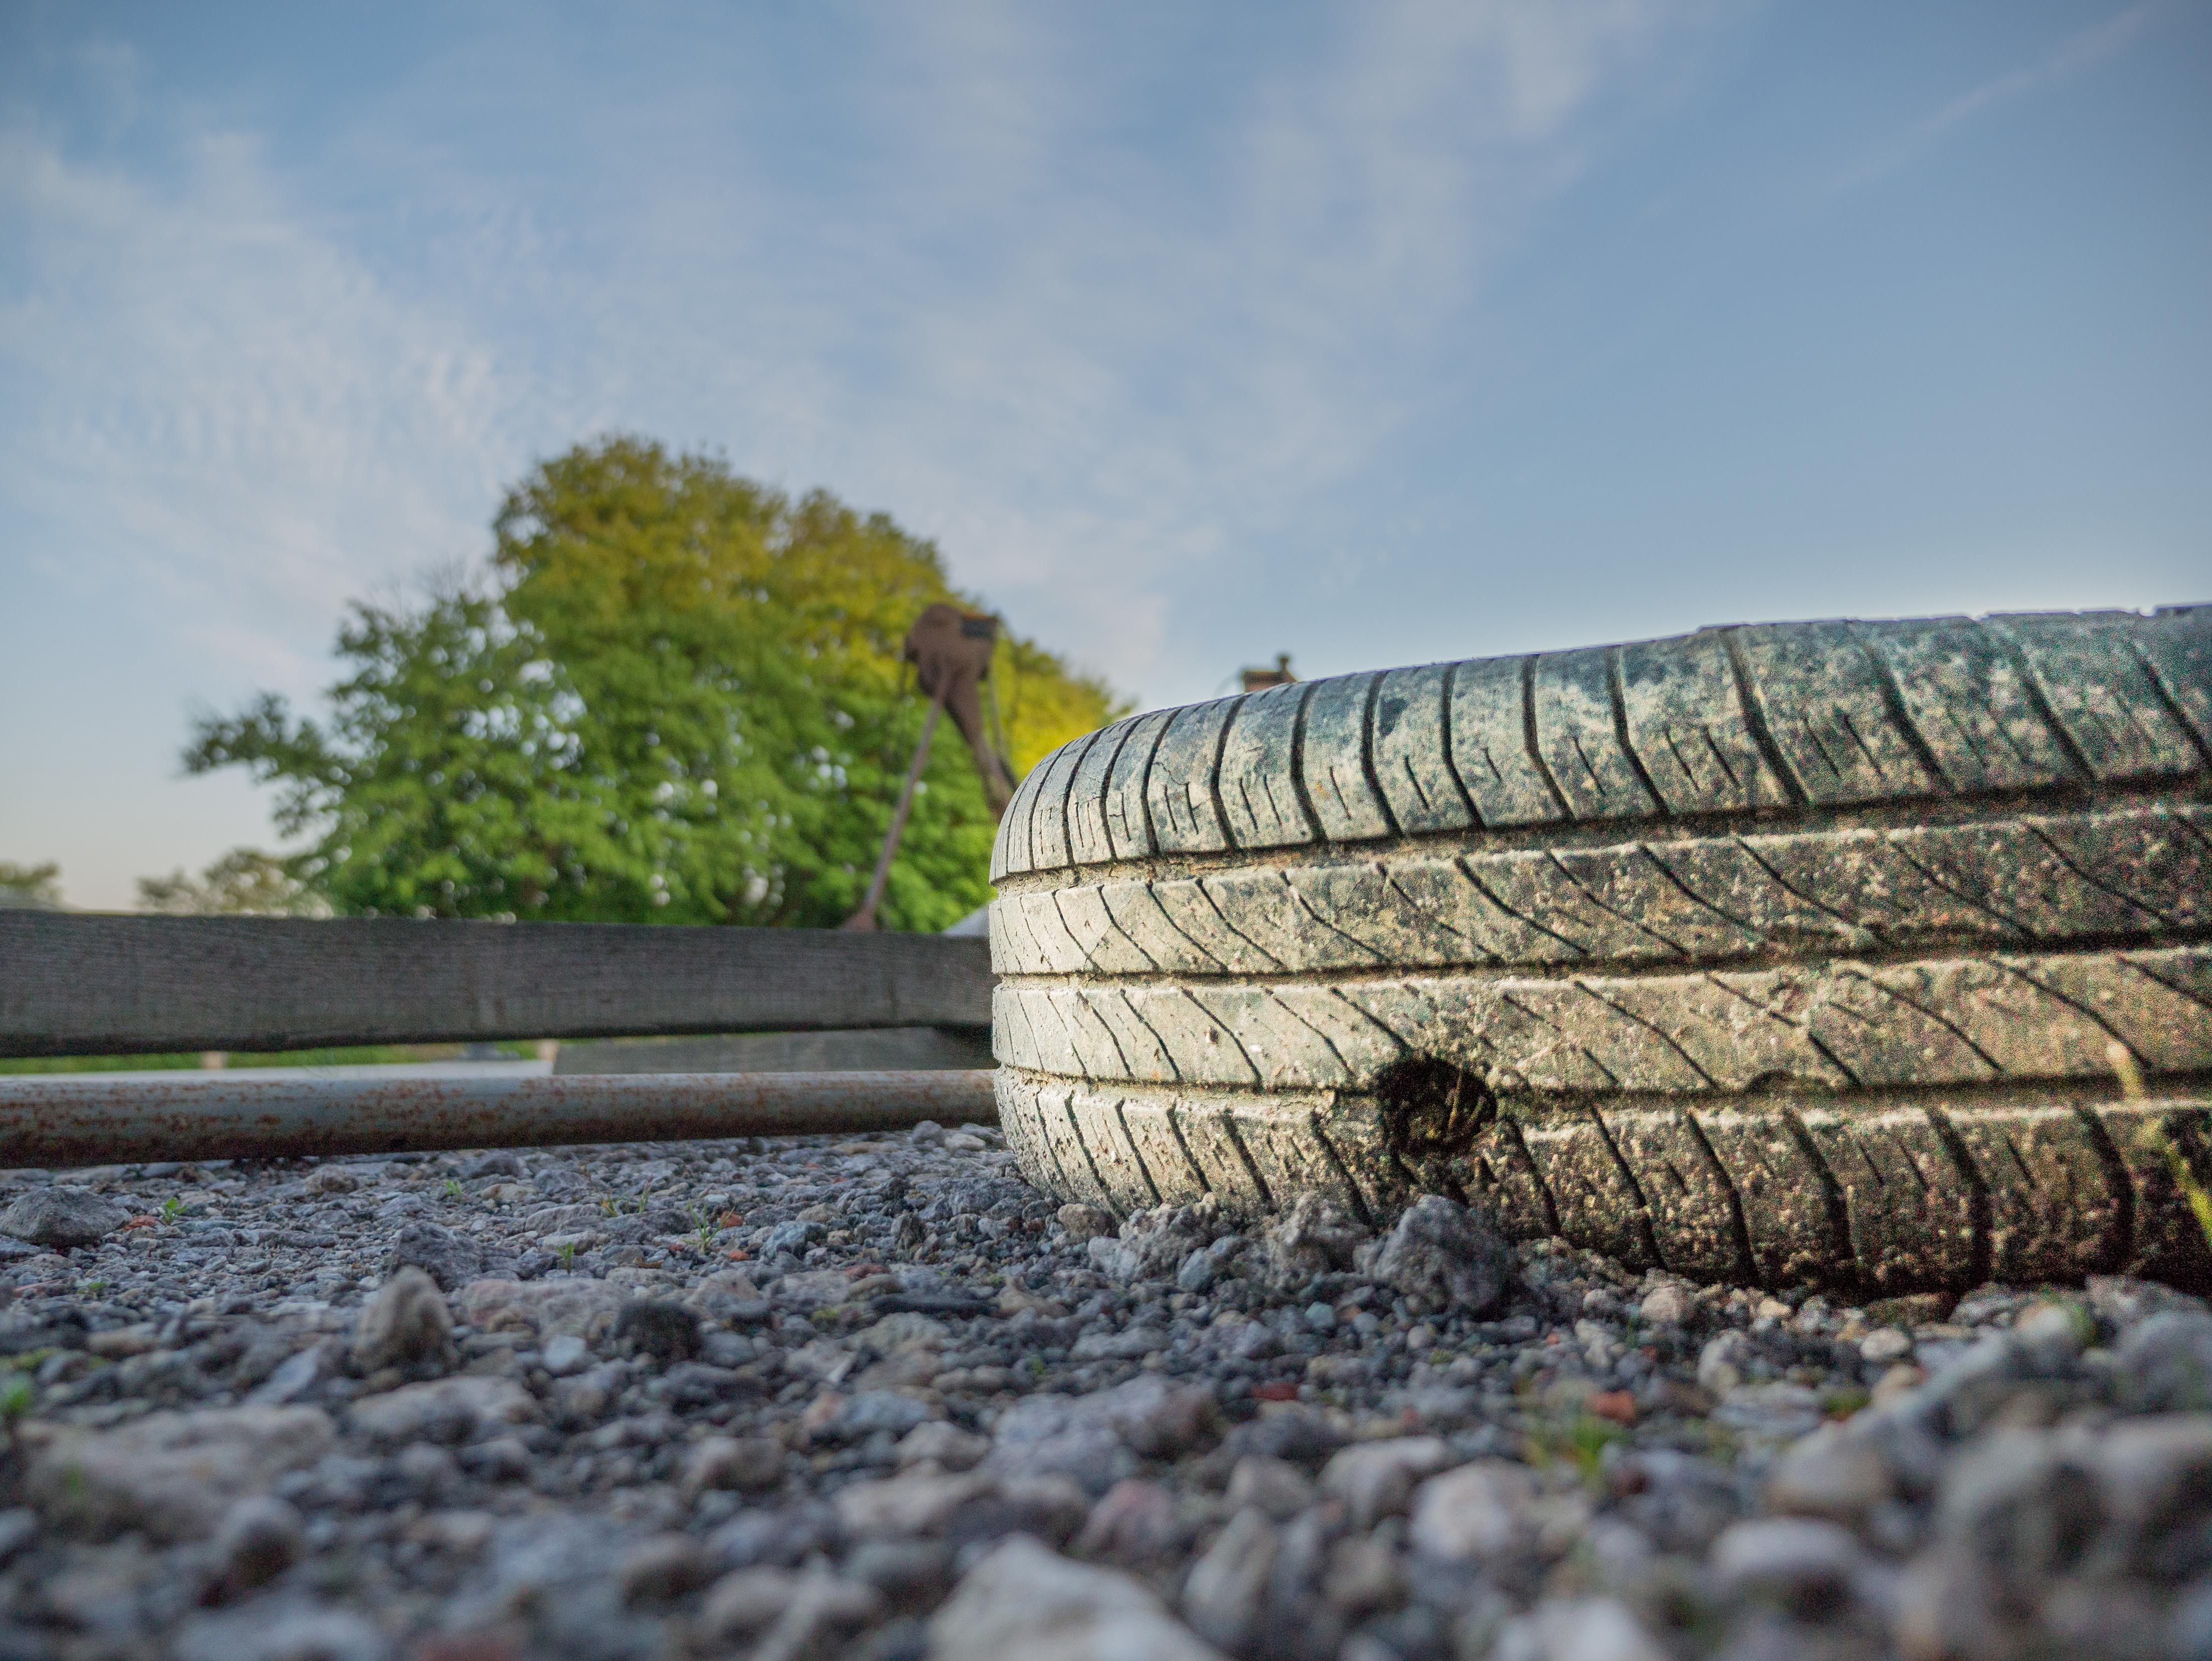
landscape, tree, cold, structure, sky, track, roof, rail, wall, transport, broken, metal, industry, stadium, stones, clouds, scree, day, filed, leave, rubber, used, auto tires, thrown away, disposed of, mature age, outdoor structure